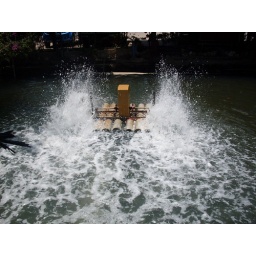
water mill in golden prawn rest